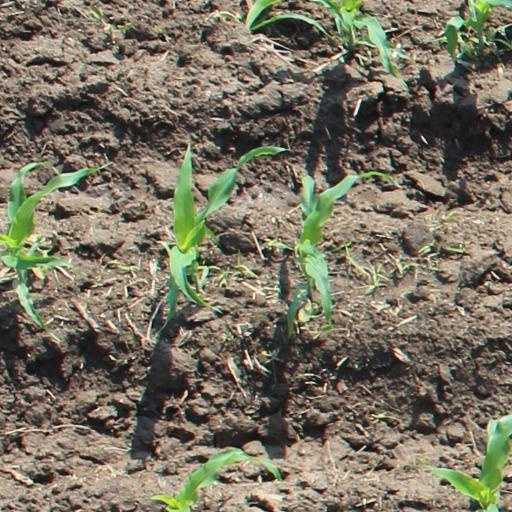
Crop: maize; corn